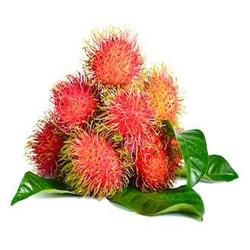
Label: Rambutan